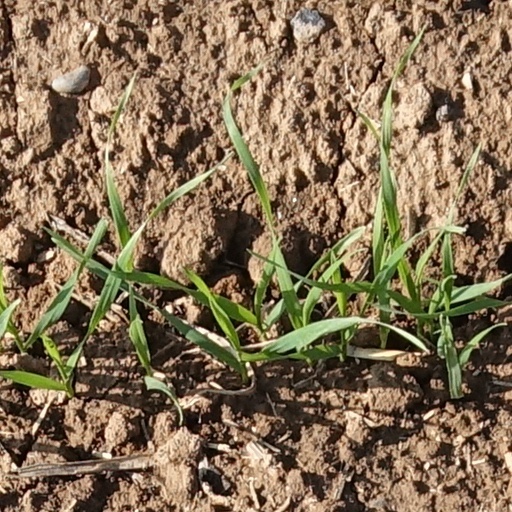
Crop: wheat